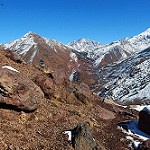
Scene: Outdoor